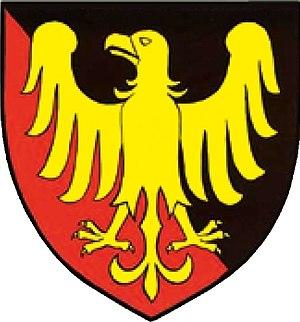
Artstetten-Pöbring est une commune autrichienne du district de Melk en Basse-Autriche.